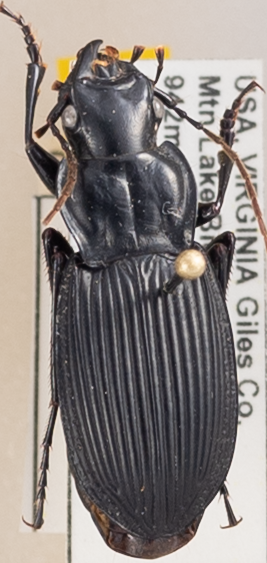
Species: Dicaelus teter
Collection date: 2022-05-31
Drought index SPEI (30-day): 0.47
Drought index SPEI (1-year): -0.71
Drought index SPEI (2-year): -0.1